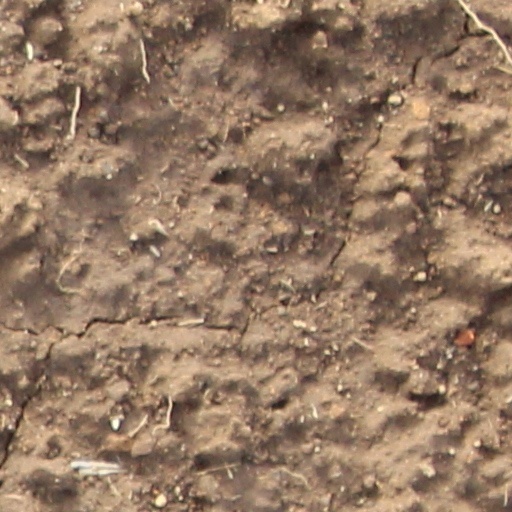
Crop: wheat